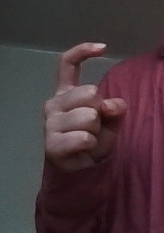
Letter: ra